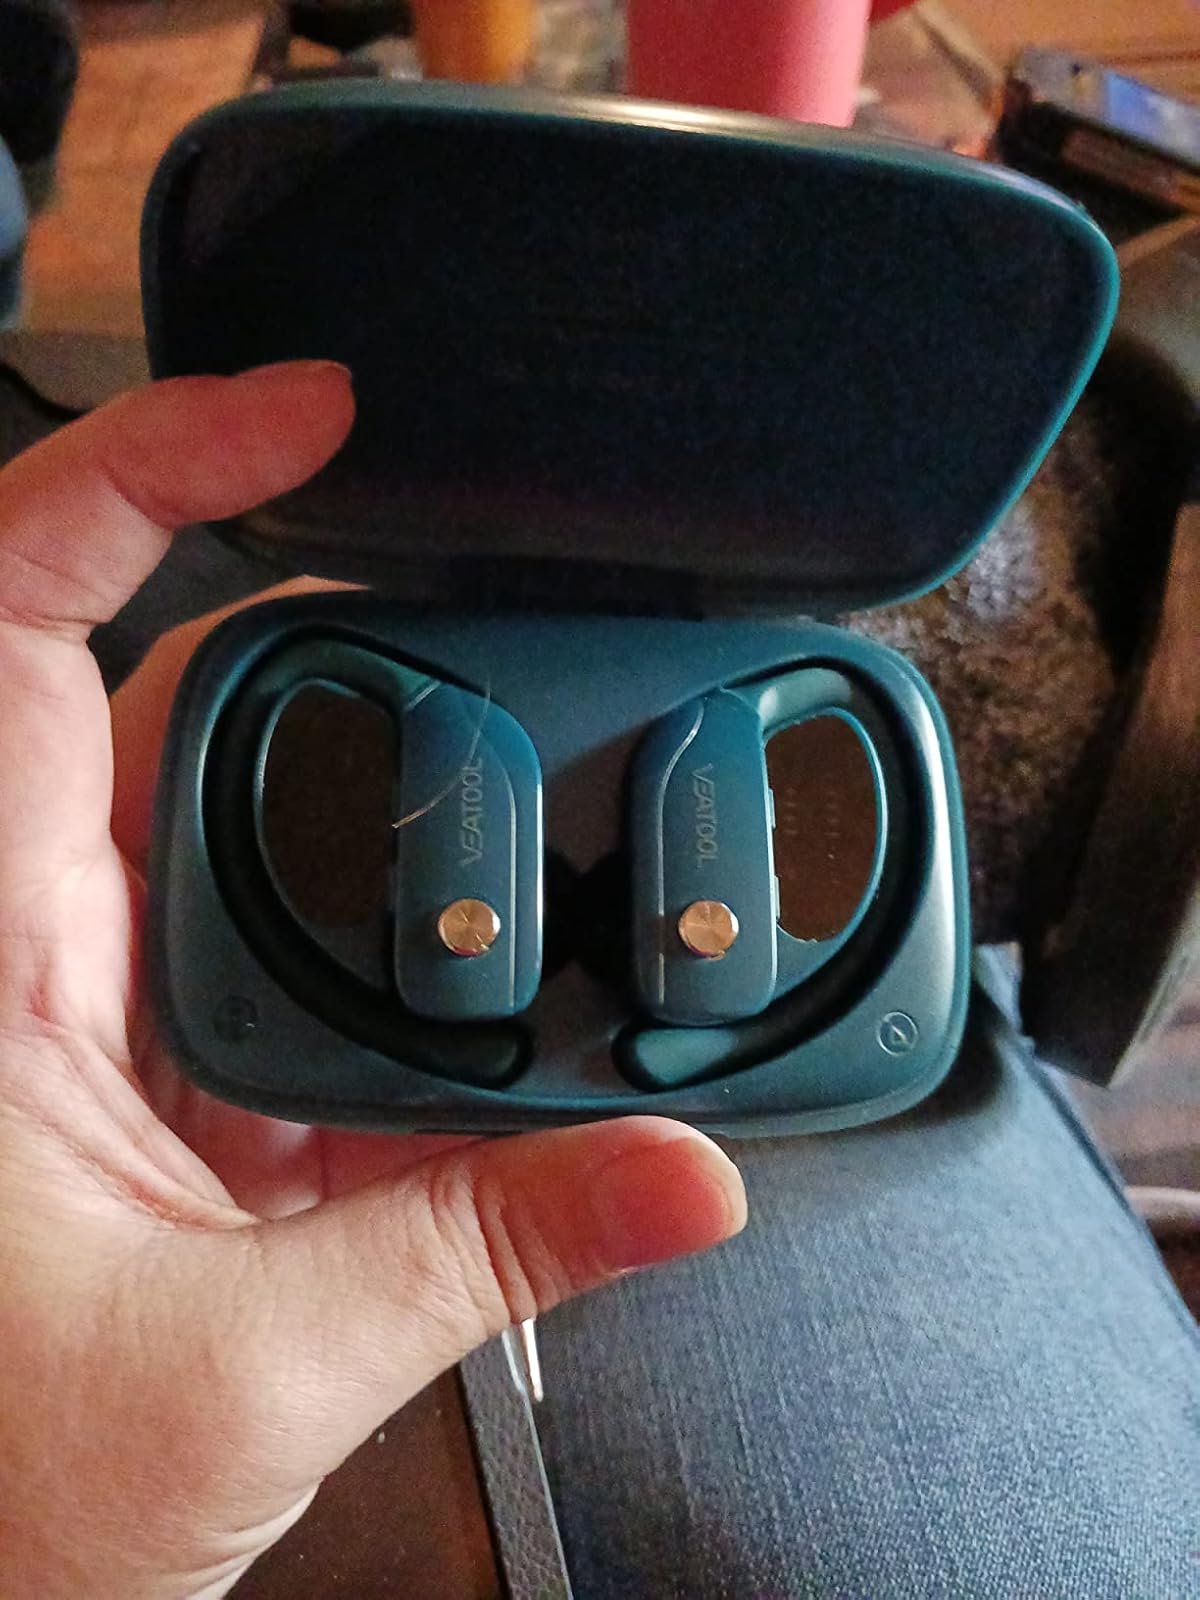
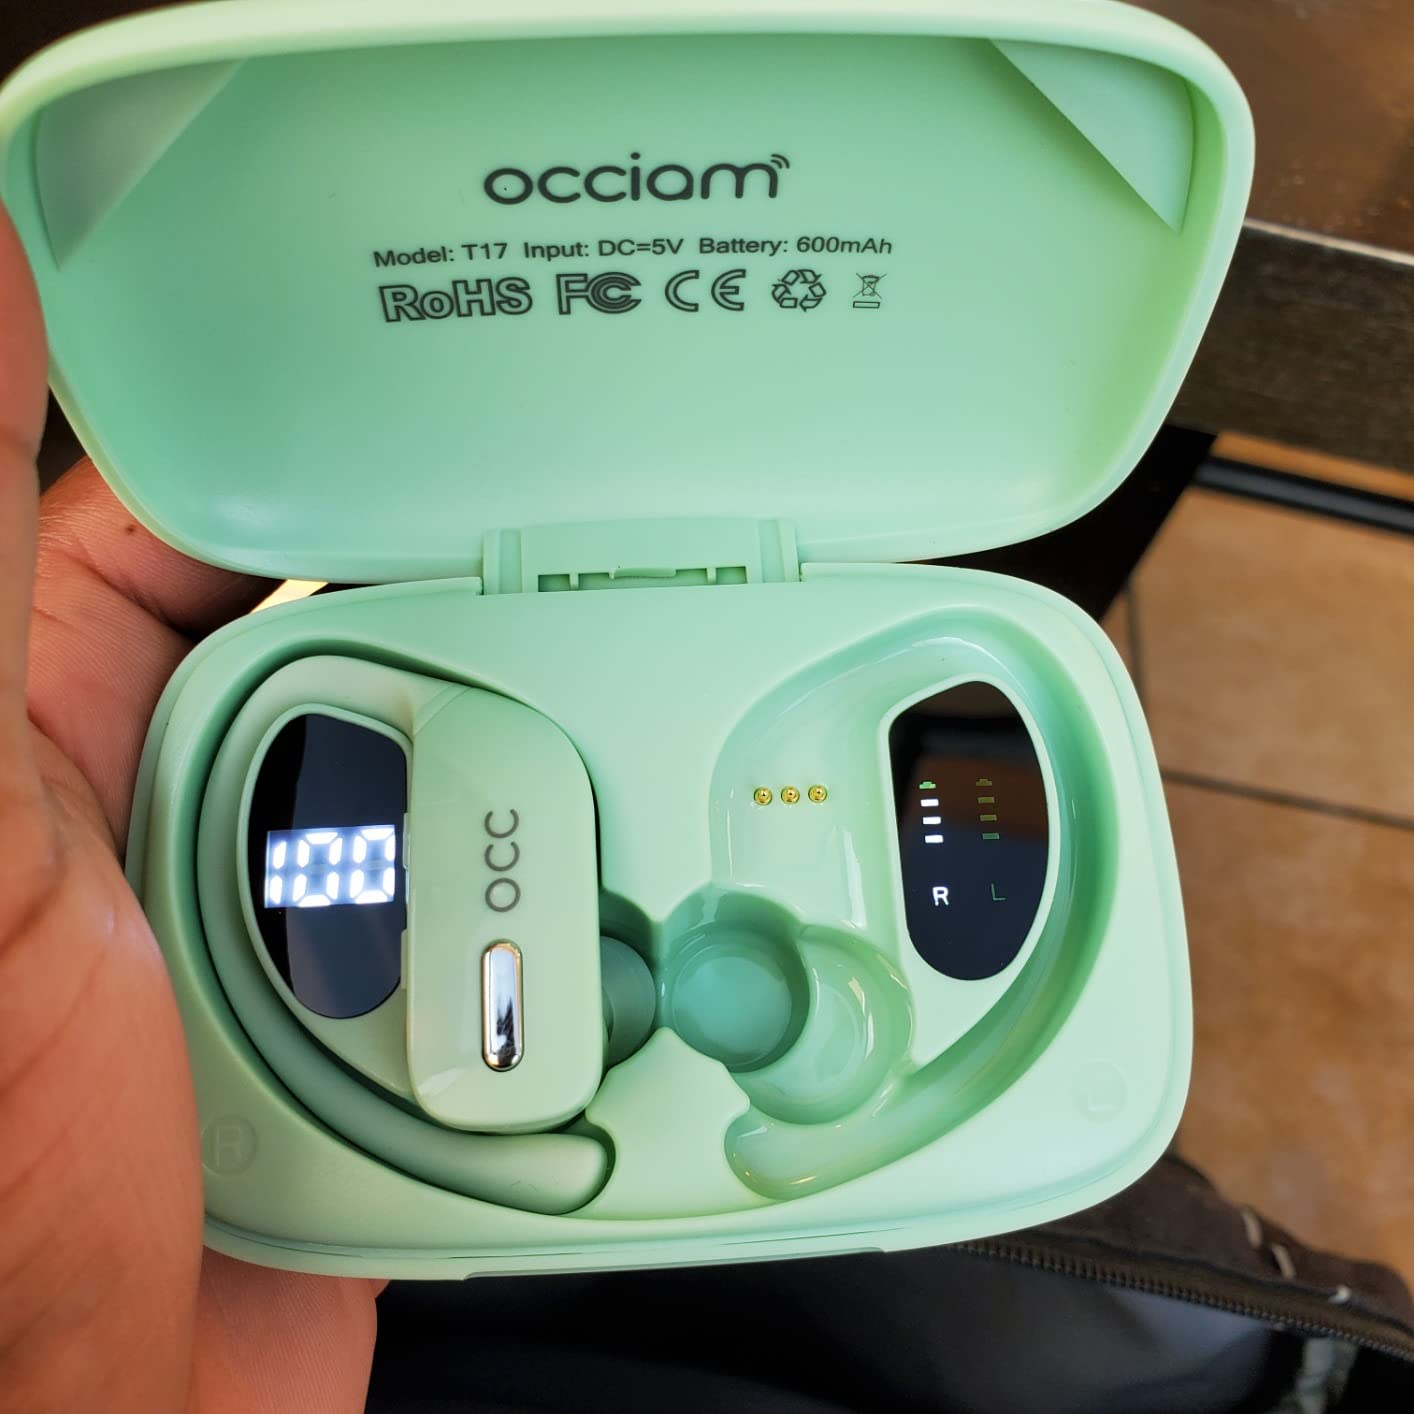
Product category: earbuds
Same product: no